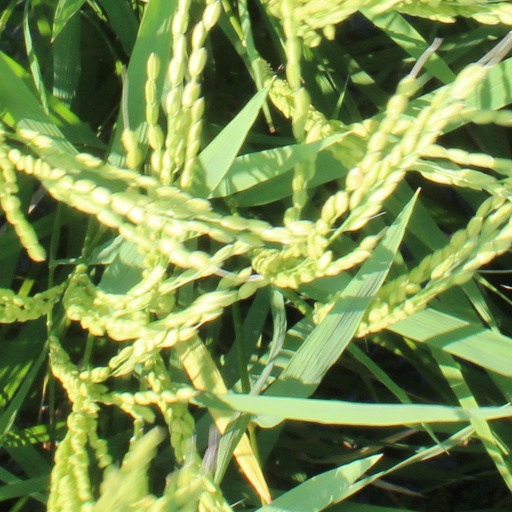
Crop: rice